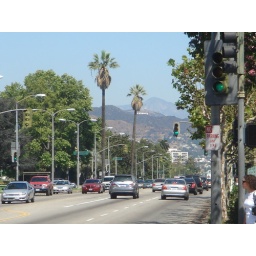
This is a photo of the main road at the top of Rodeo drive......with a view of the hollywood sign in the back ground